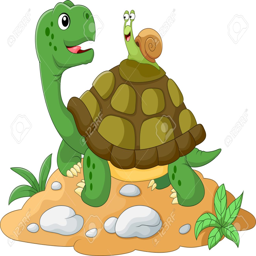
funny garden snail taking a lift on a turtle 's back stock vector